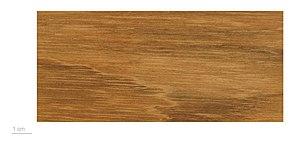
Le courbaril est un arbre tropical d'Amérique du Sud de la famille des Fabacées dont le bois est recherché pour ses qualités mécaniques et exploité. On le trouve sous le nom de jatoba dans de nombreux pays.
Hymenaea L. est un genre de plante à fleur de la famille des Fabaceae. Il compte quatorze espèces actuelles, toutes originaires de l'Amérique tropicale, sauf une, Hymenaea verrucosa, qui provient de la côte d'Afrique orientale. Certains auteurs placent cette espèce particulière dans un genre monotypique, Trachylobium. Dans l'écozone néotropicale, Hymenaea est distribuée dans les îles de la Caraïbe et du sud du Mexique au Brésil. Carl von Linné a nommé le genre en 1753 dans son ouvrage Species Plantarum d'après Hymenaios, l'ancien dieu grec des cérémonies de mariage, en référence à ses folioles par paires.